Eduardo Domínguez

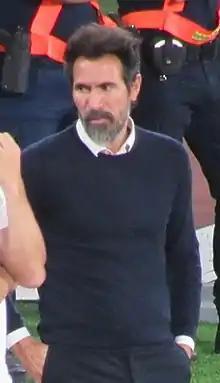
Domínguez in 2022

Eduardo Rodrigo Domínguez (born 1 September 1978 in Lanús) is an Argentine football manager and former player who mostly played for Huracán as a central defender. He is the manager of Estudiantes.